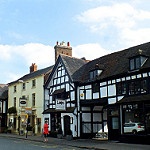
Label: buildings